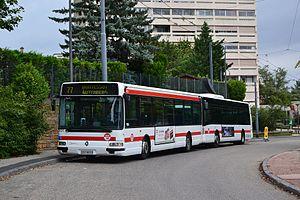
Renault Agora S n°3625 sur la ligne 77, à son terminus Montessuy Gutenberg sur la commune de Caluire-et-Cuire près de Lyon.
Montessuy est un quartier de la ville de Caluire-et-Cuire, limitrophe aux quartiers Bissardon, Saint-Clair, Cuire-le-Haut et Le Bourg.